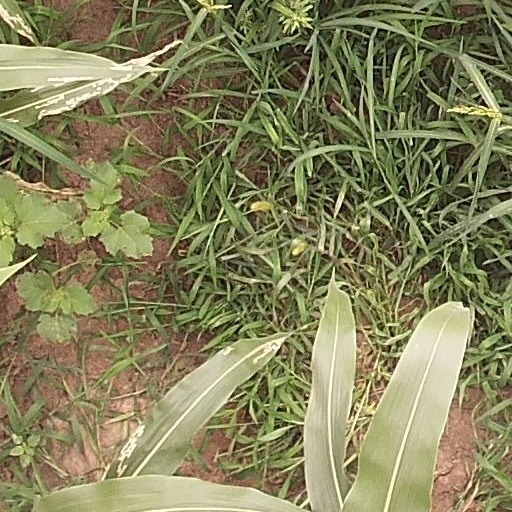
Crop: maize; corn